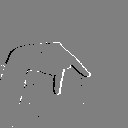
ASL letter: p